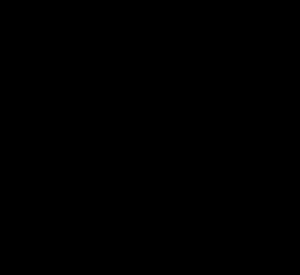
Chez le chat, le patron bicolore, dit aussi particolore ou à panachure blanche, correspond à une robe blanche associée à une autre couleur. La quantité de blanc peut aller d'un simple marquage sur les orteils dans le cas d'un gantage à quelques taches de couleurs noyées dans le blanc sur la tête et la queue dans le cas d'un bicolore van. Un vocabulaire spécifique permet de définir la répartition de la couleur sur le corps.